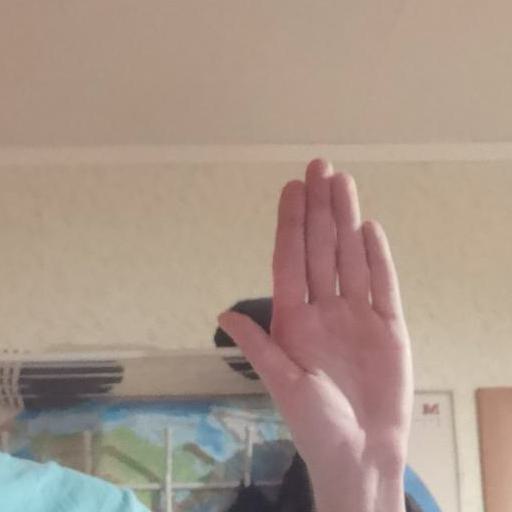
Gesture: stop